Thomson Geer

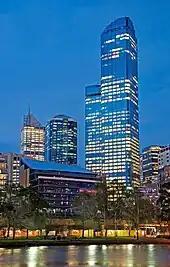
Rialto Towers, Thomson Geer’s Melbourne office

Thomson Geer was formed on 31 March 2014 as a merger of two mid-tier Australian practices, Thomson Lawyers and Herbert Geer. The result was a firm with annual revenue in excess of $120 million, and the seventh largest firm in Australia by headcount.